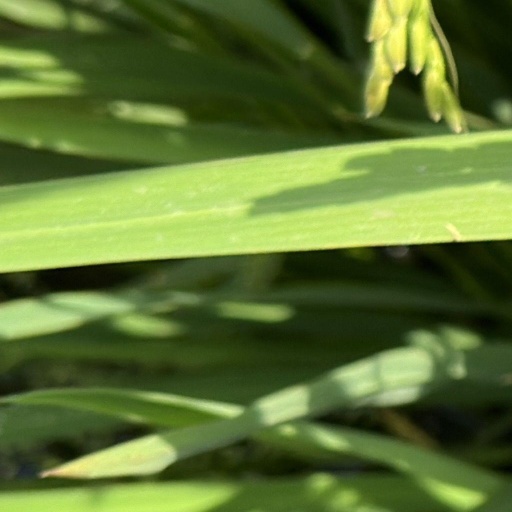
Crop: rice